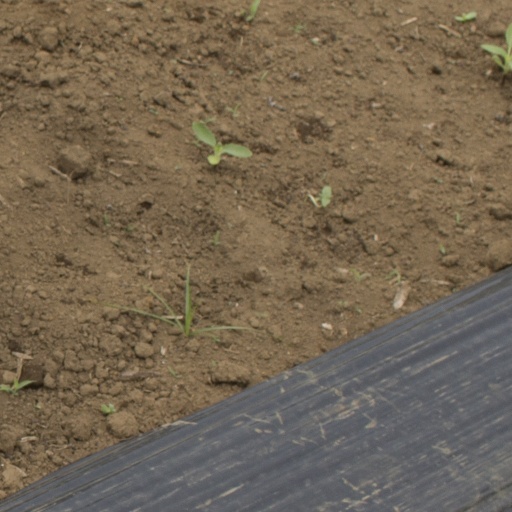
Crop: Jerusalem artichoke